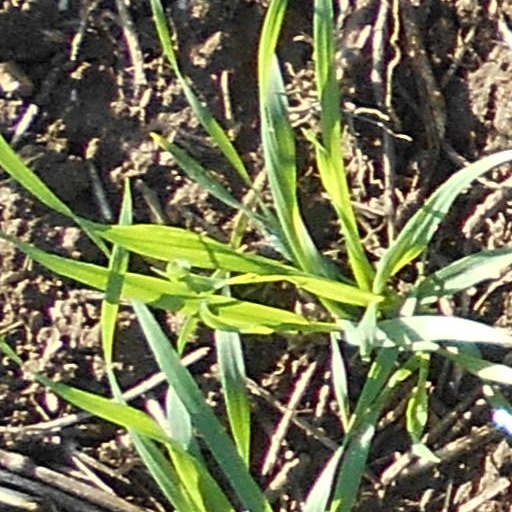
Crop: wheat